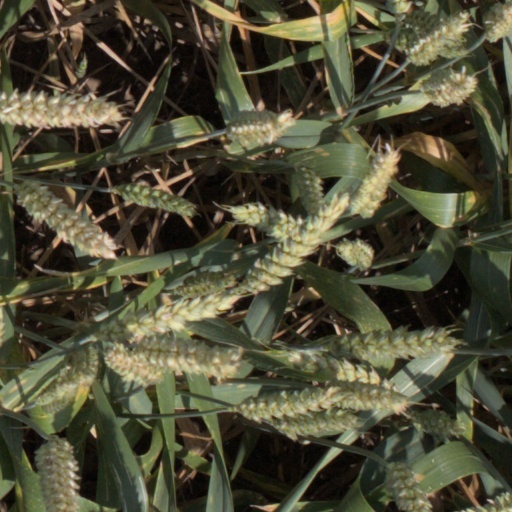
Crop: wheat